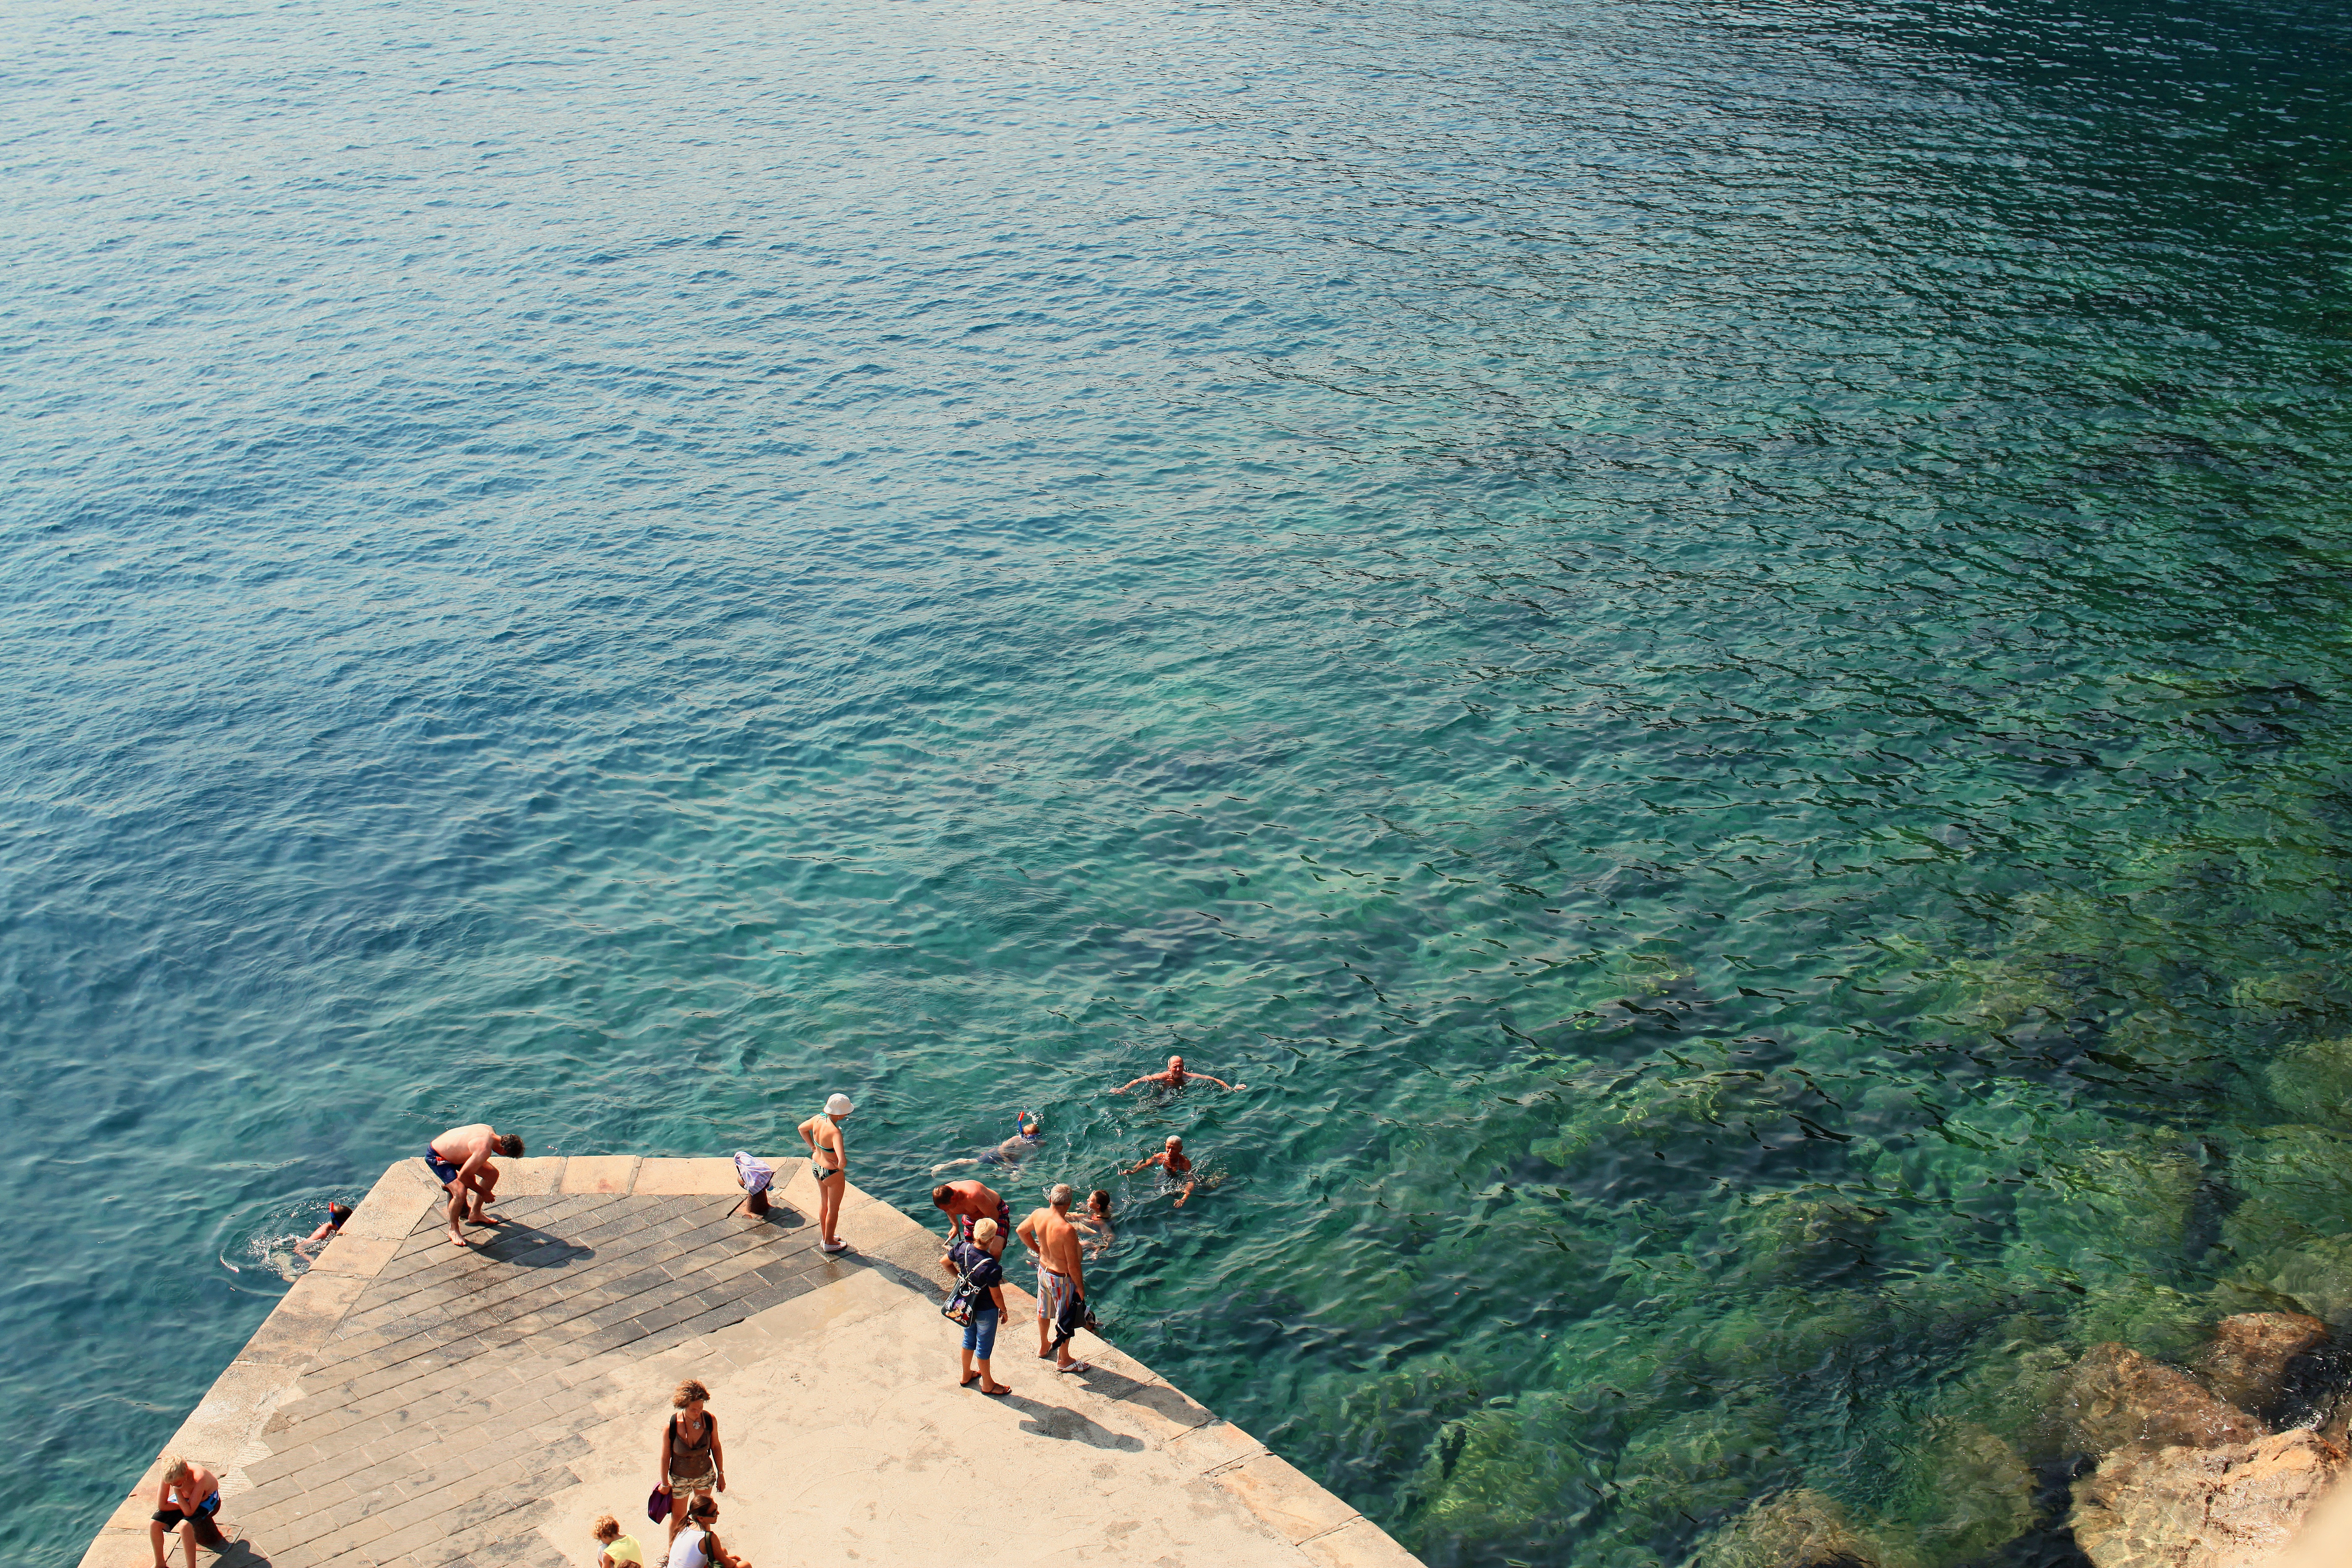
beach, sea, coast, ocean, shore, wave, vacation, cliff, bay, extreme sport, terrain, body of water, cape